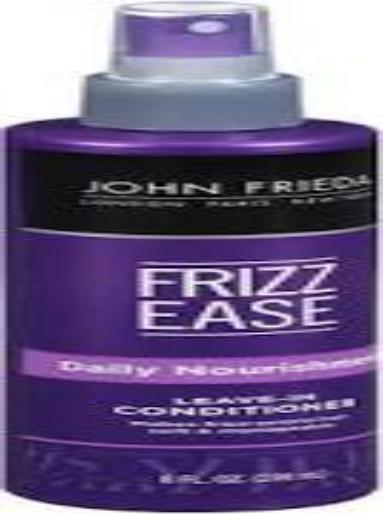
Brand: Frizz-Ease
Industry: Necessities